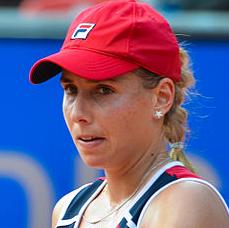
Age: 25